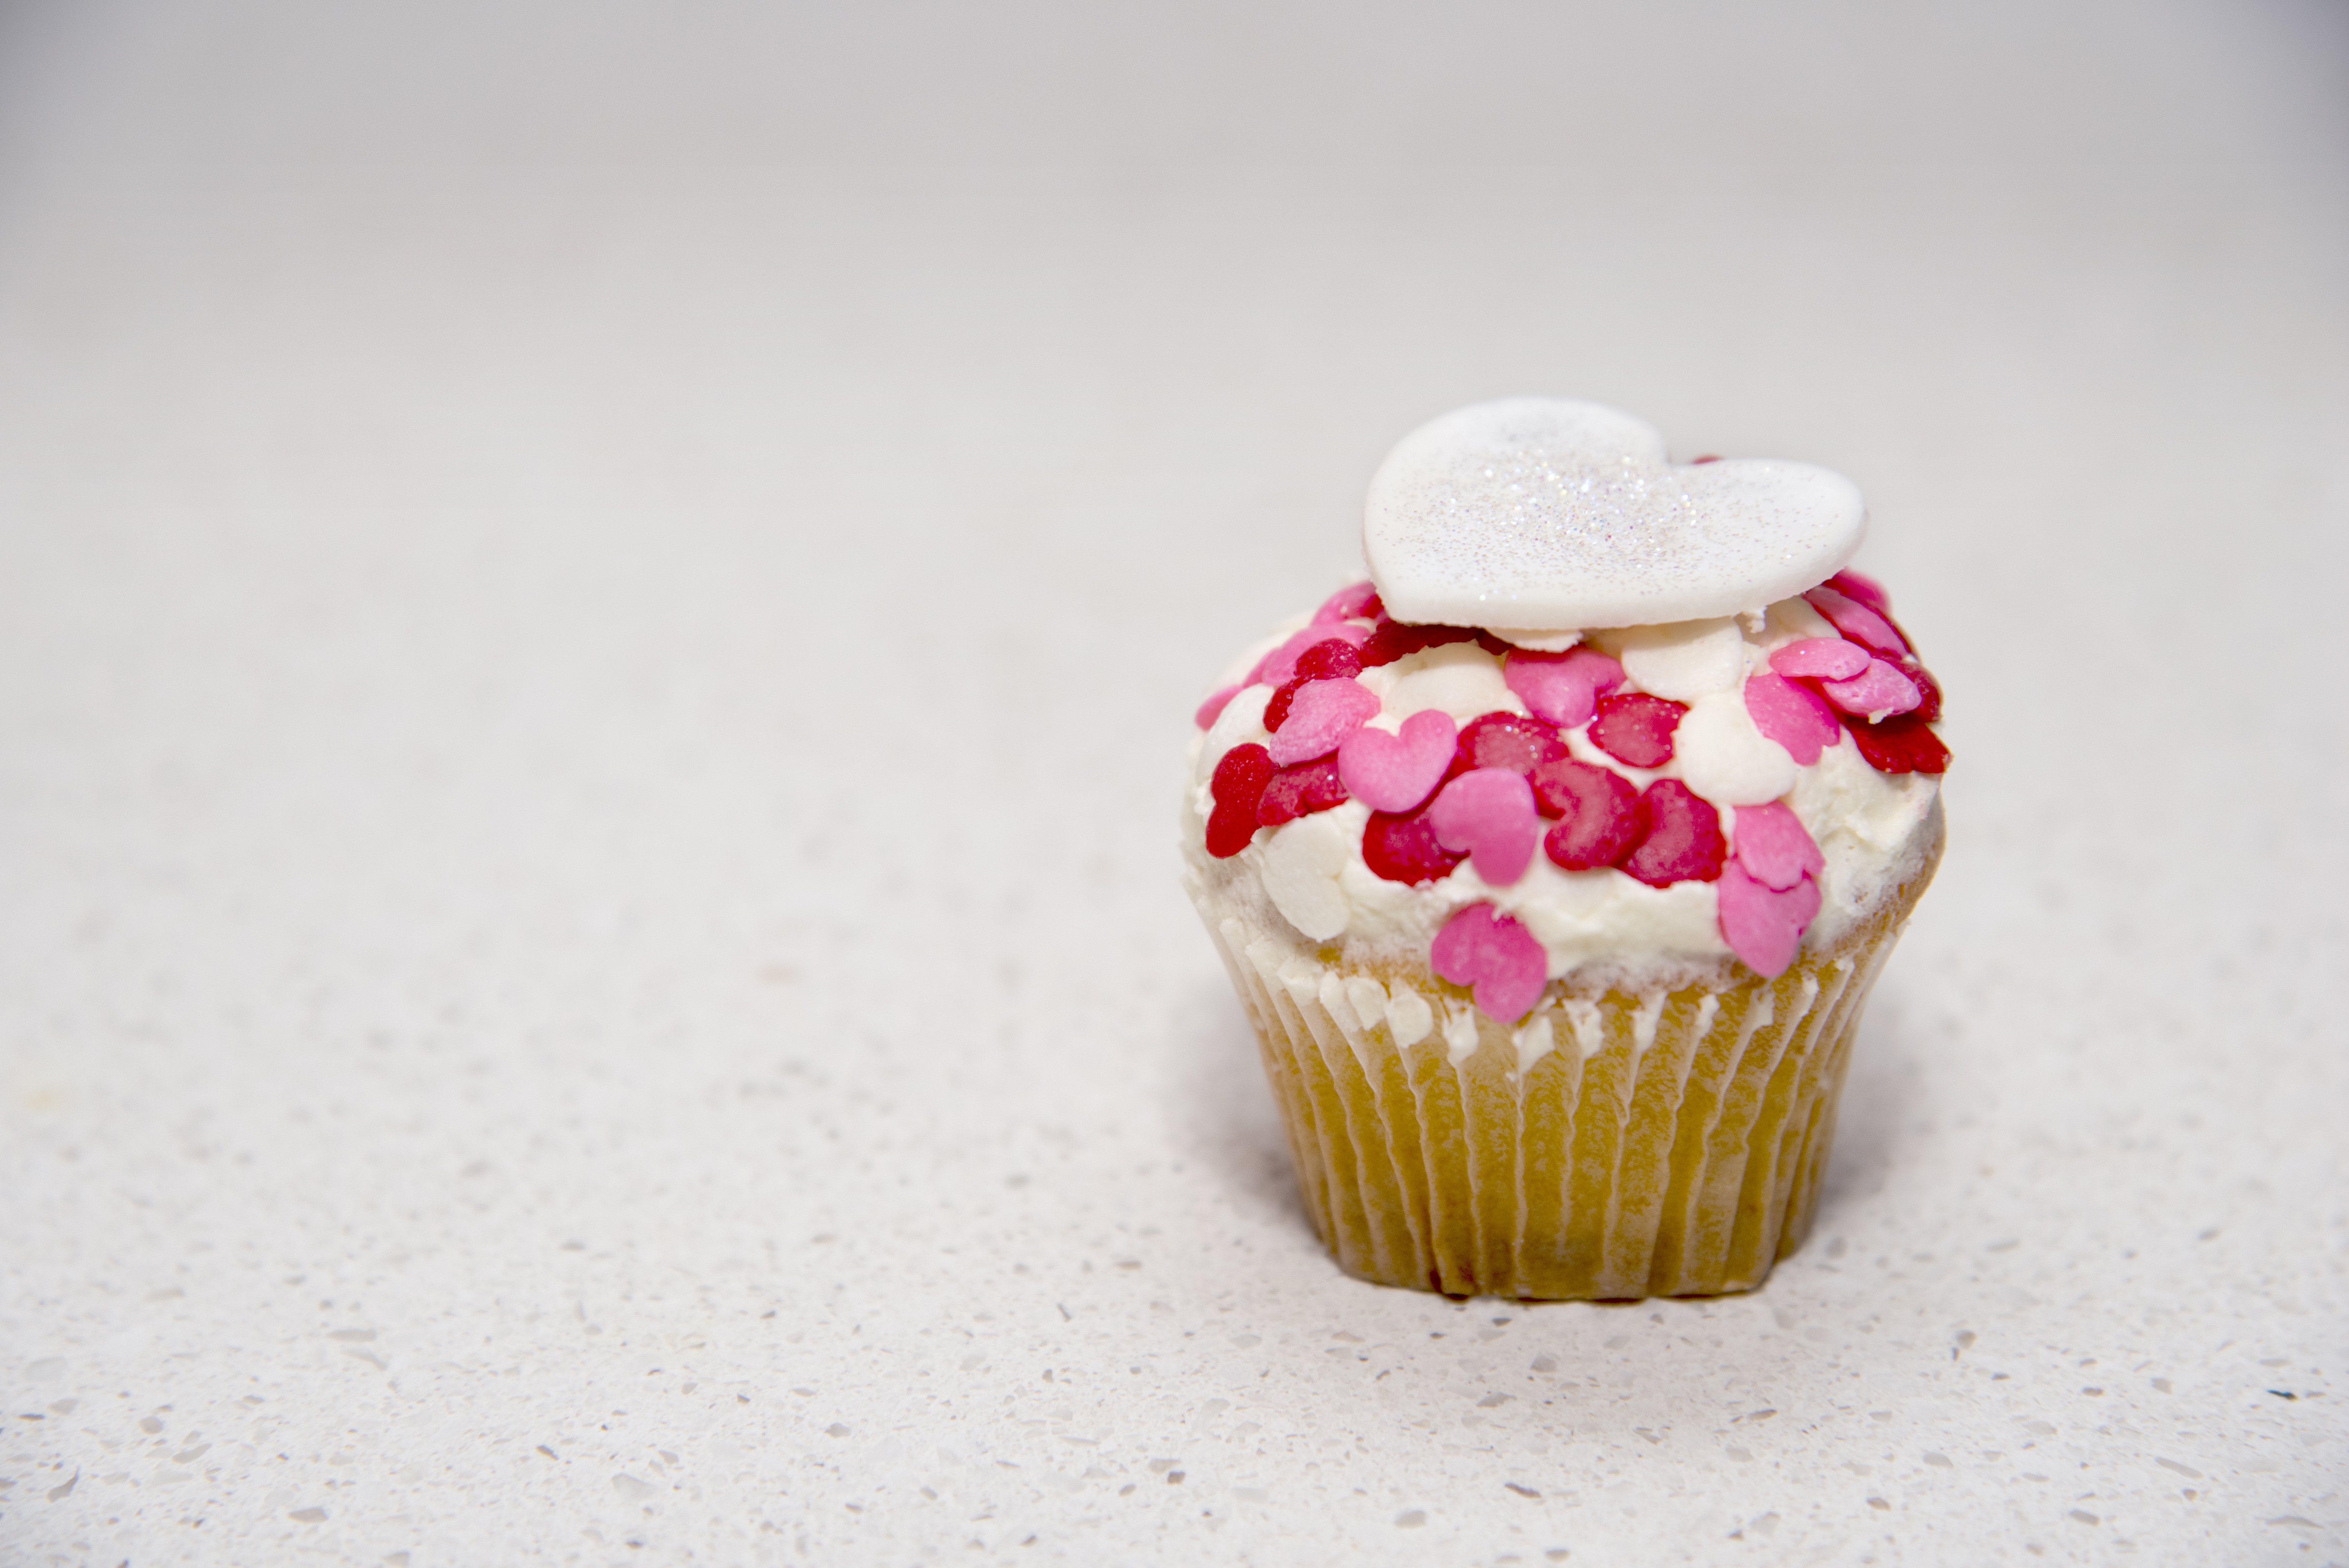
white, sweet, flower, kid, cute, love, heart, rose, food, red, produce, colourful, pink, cupcake, baking, dessert, eat, delicious, cake, bakery, eating, fun, happy, icing, tasty, sweetness, flavor, cake decorating